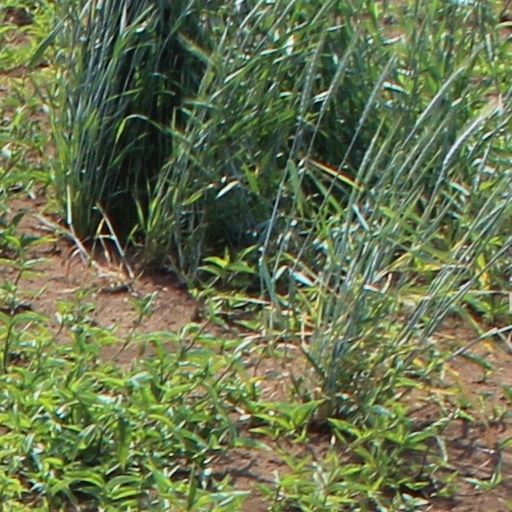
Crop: wheat